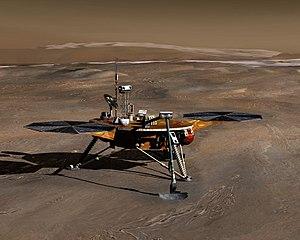
Le programme Mars Scout était un programme d'exploration de la planète Mars de l'agence spatiale américaine de la NASA en 2010 destiné aux développements de sondes spatiales à coût modéré c'est-à-dire moins de 450 millions $ en excluant les coûts de lancement. Ces missions étaient destinées à remplacer le concept des micromissions basées sur le fameux « faster, better, cheaper » qui avait montré ses limites avec l'échec des sondes spatiales Mars Polar Lander et Mars Climate Orbiter.
Cet article présente la liste des sondes spatiales envoyées vers les objets du système solaire, y compris celles qui ont échoué. Les simples survols lors de manœuvres d'assistance gravitationnelle et les projets confirmés de futures missions sont également recensés, mais pas les projets de missions spatiales annulés ou non confirmés.
Phoenix est une sonde spatiale américaine de la NASA qui s'est posée le 25 mai 2008 sur le sol de la planète Mars dans la région de Vastitas Borealis près de la calotte polaire Nord. La sonde spatiale, qui n'est pas mobile, doit analyser sur place la composition du sol et de l'atmosphère pour répondre aux questions soulevées par la confirmation de la présence d'eau au niveau de la calotte polaire par l'orbiteur Mars Odyssey de l'agence spatiale américaine. Ses principaux objectifs sont de collecter des données permettant de reconstituer le cycle de l'eau sur Mars, aujourd'hui et par le passé, d'identifier les molécules organiques et volatiles présents dans le sol afin de déterminer si celui-ci pourrait permettre l'existence de certaines formes de vie et enfin étudier le climat dans cette région polaire de la planète.